Sintra

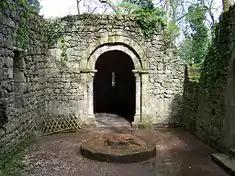
The remnants of the chapel of São Pedro de Canaferrim, constructed by Afonso Henriques following the surrender of Moors in Sintra

It was during the Moorish occupation of Sintra that Greco-Latin writers wrote of the explicit occupation of the area of the town centre. A description by the geographer Al-Bacr, described Sintra as "one of the towns that [are] dependent on Lisbon in Al-Andalus, in proximity to the sea", characterizing it as "permanently submersed in a fog that never dissipates".